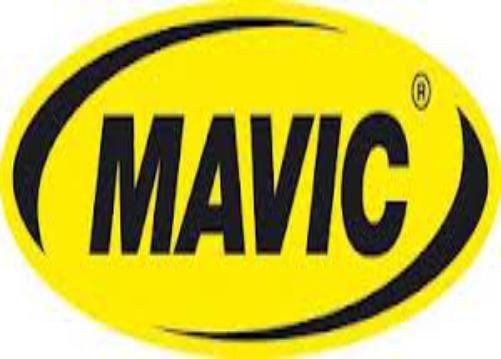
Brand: Mavic
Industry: Electronic